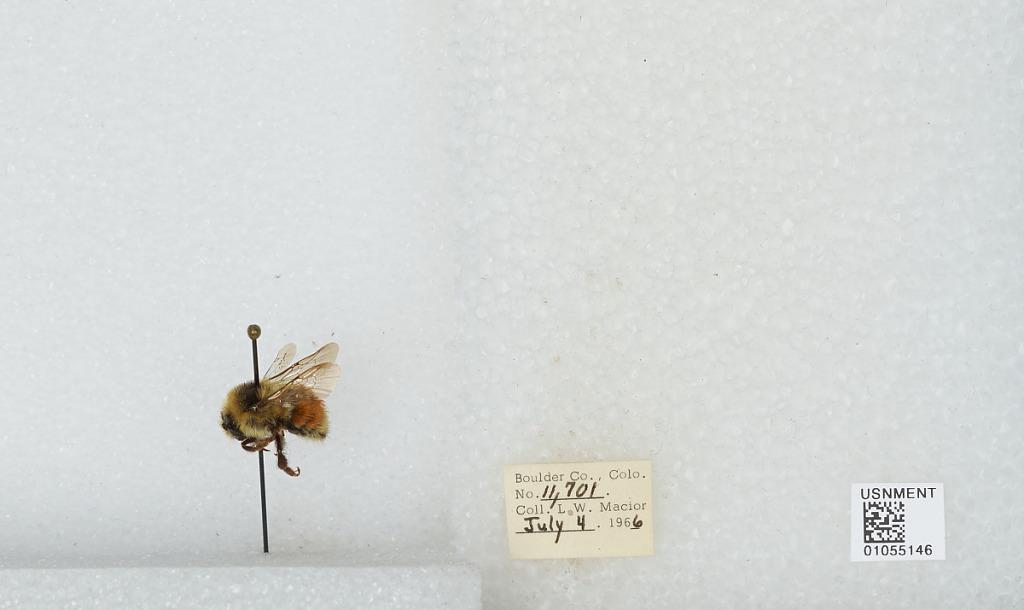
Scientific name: Bombus (Pyrobombus) bifarius Cresson
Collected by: L. Macior
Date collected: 1963-7-4
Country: United States
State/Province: Colorado
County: Boulder
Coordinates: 40.0017, -105.308